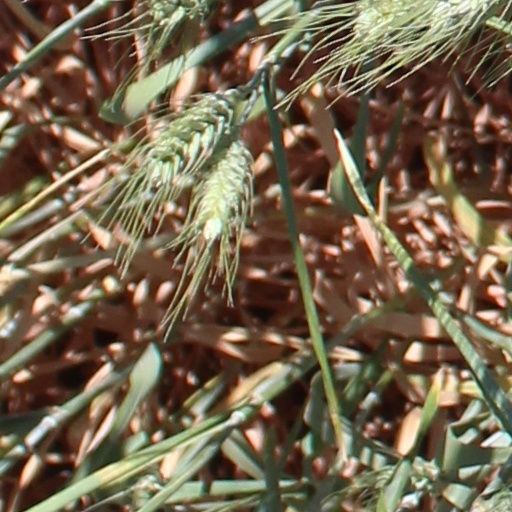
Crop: wheat